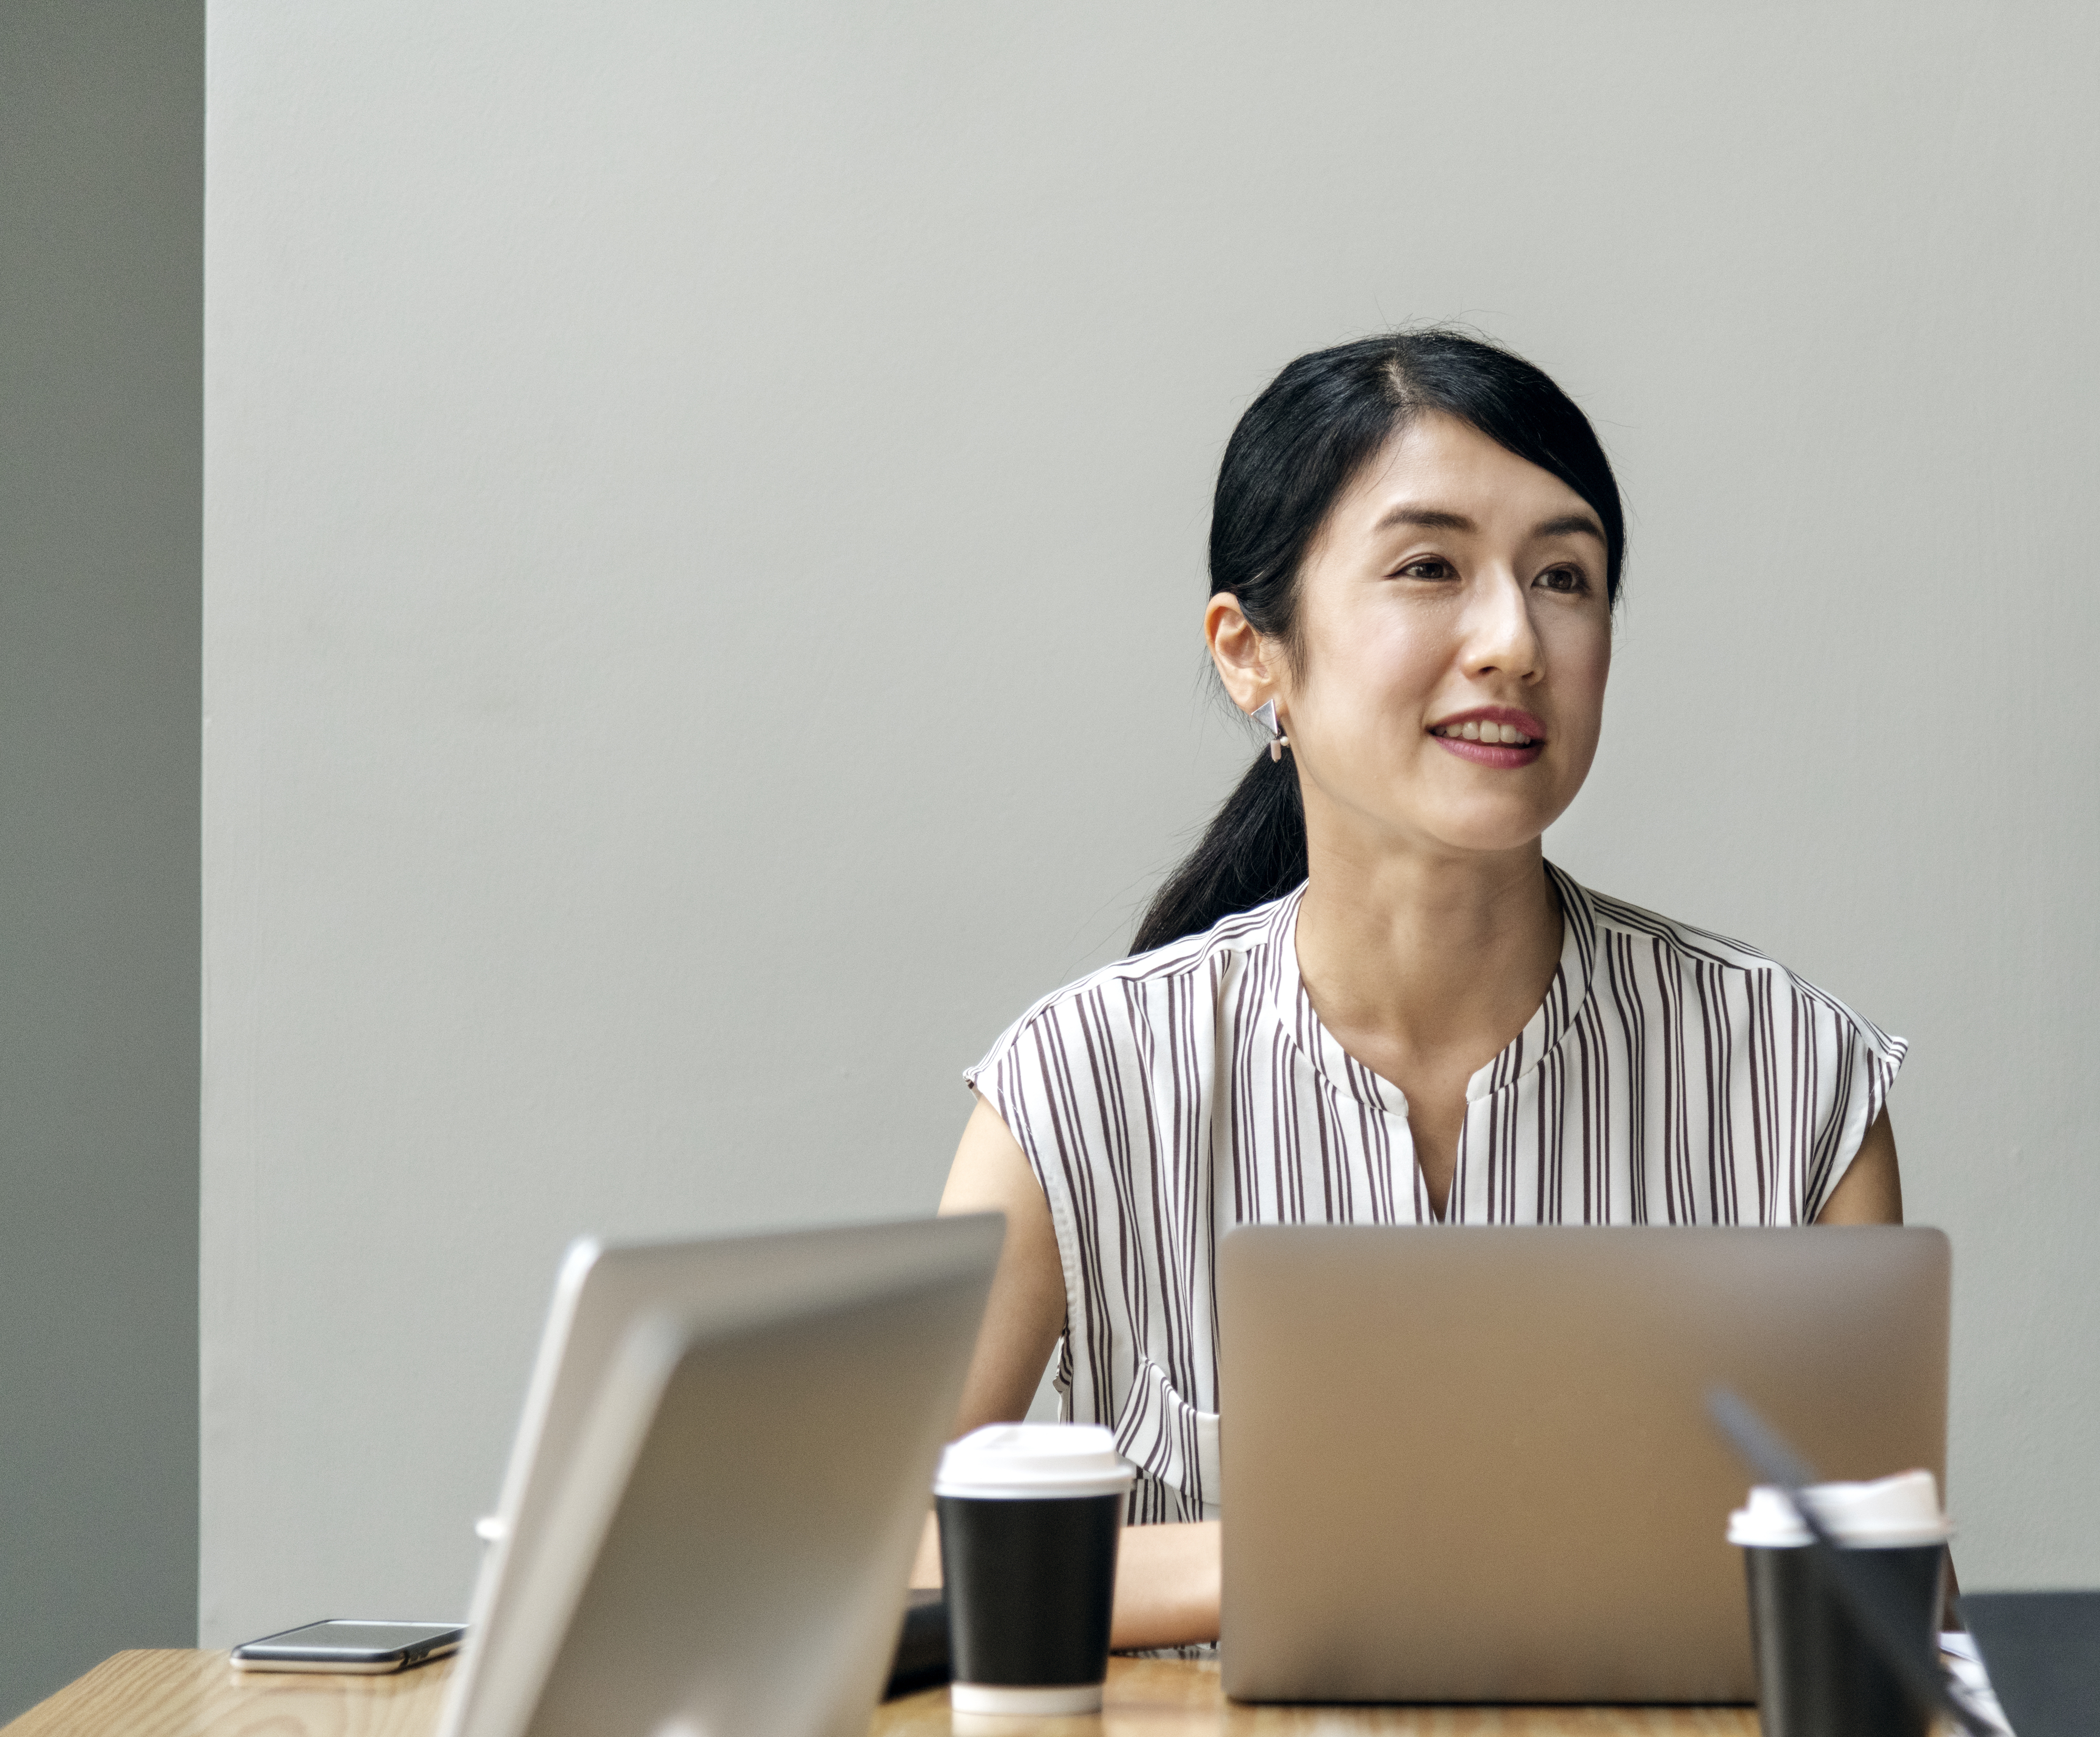
adult, arms, asian, beautiful, business, businesswoman, casual, cheerful, communication, computer, connection, digital device, discussion, expression, female, gadgets, internet, japan, japanese, korean, laptop, listening, media, meeting, network, notebook, office, one, portrait, pretty, sitting, smile, social media, social network, startup, strategy, talking, technology, wireless, woman, work, working, workplace, workspace, white collar worker, job, conversation